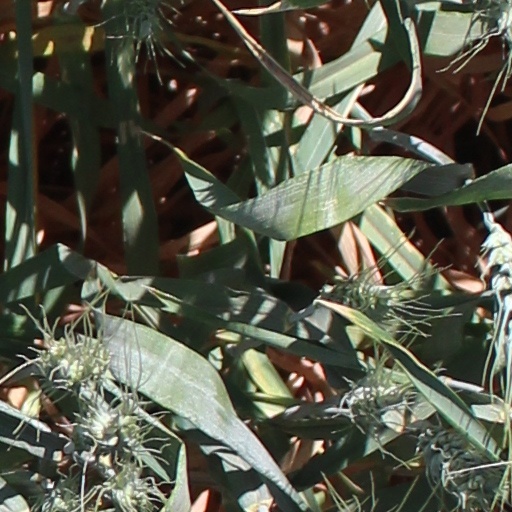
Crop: wheat